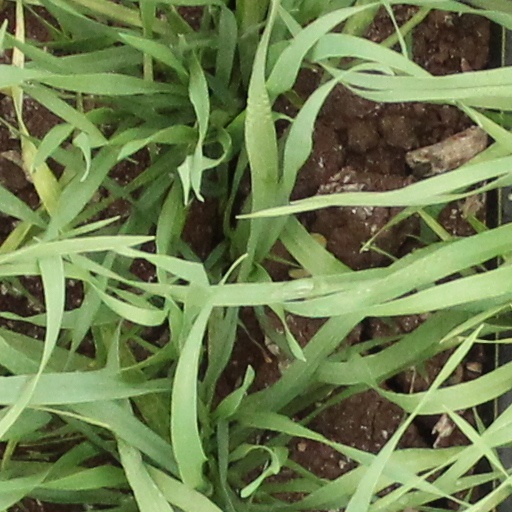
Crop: wheat